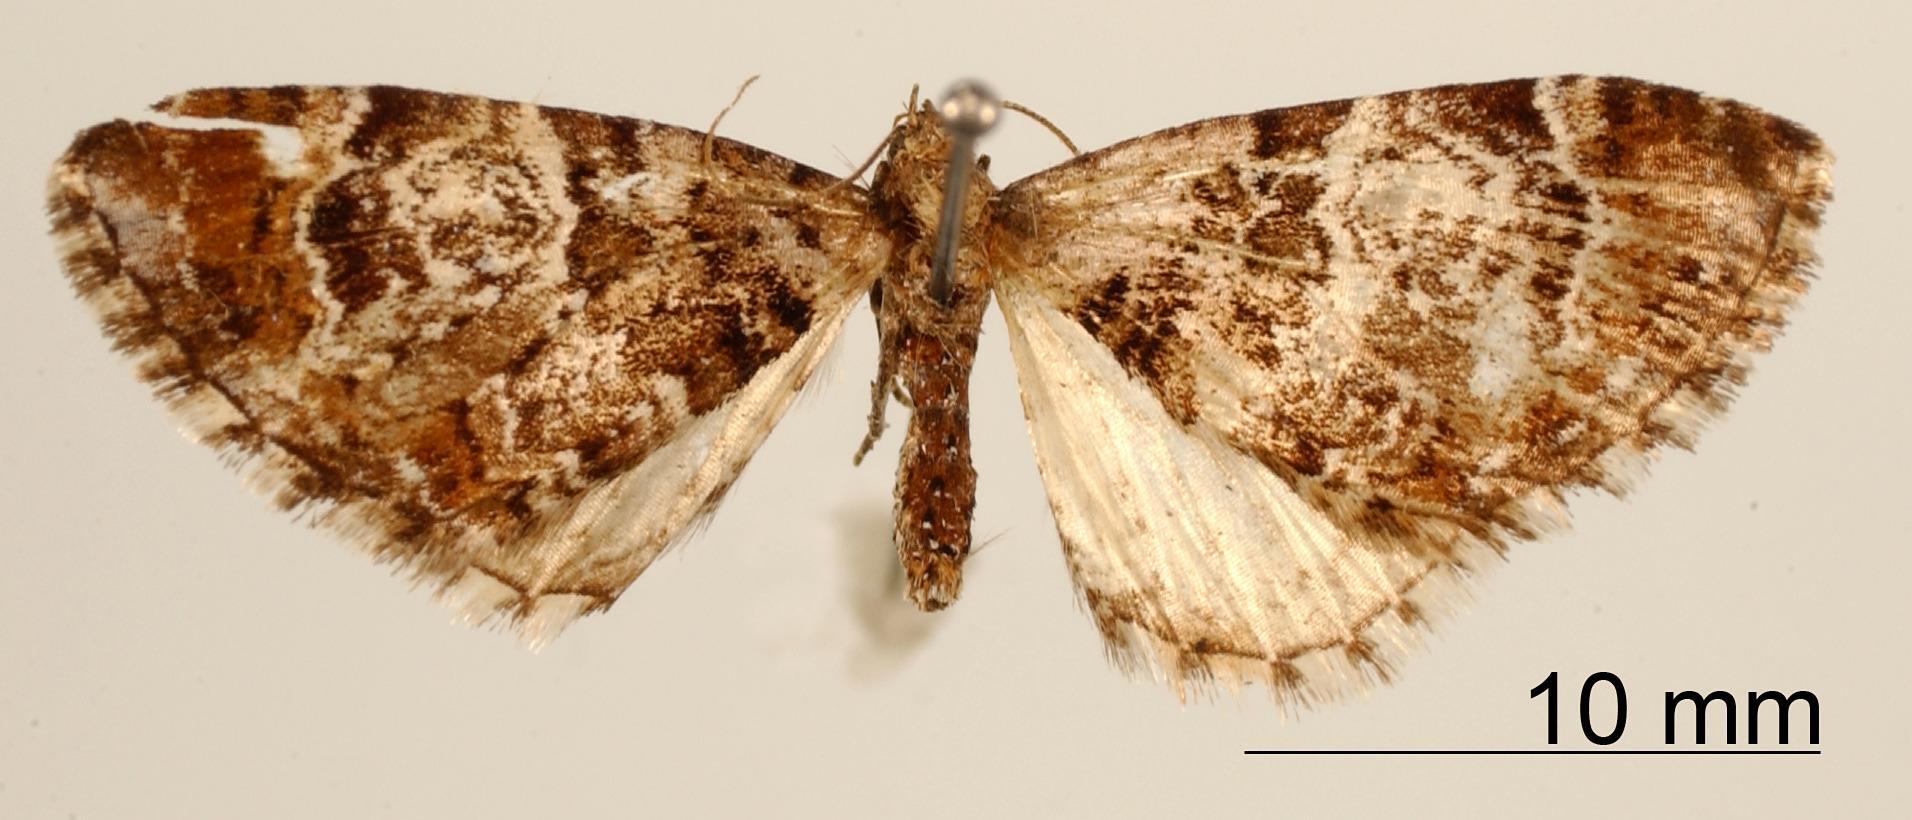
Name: Tephroclystia stigmatophora
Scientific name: Tephroclystia stigmatophora Dognin, 1913
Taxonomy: Animalia, Arthropoda, Insecta, Lepidoptera, Geometridae, Larentiinae
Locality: Paramo del Quindiu, Colombia